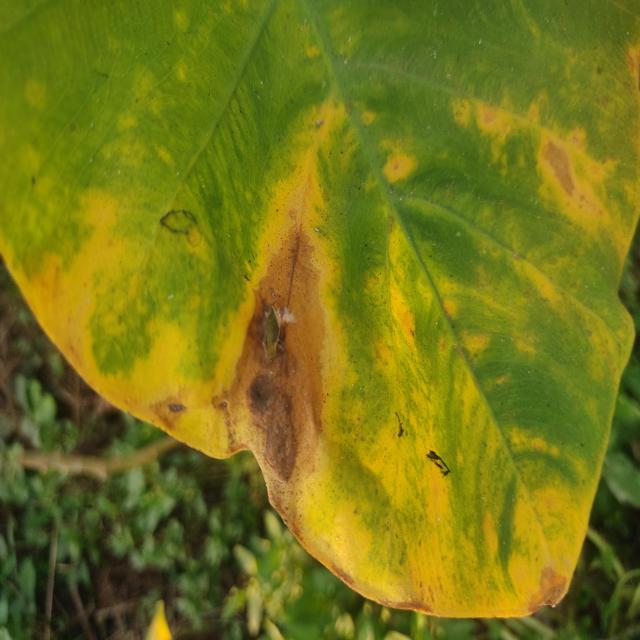
Label: Late_Blight